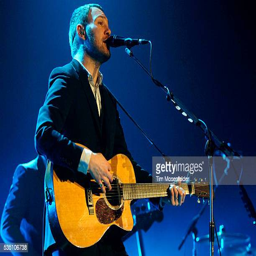
folk rock artist performs at 1045